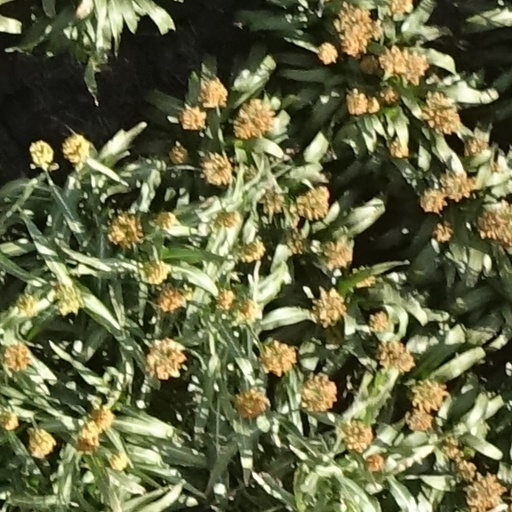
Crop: sorghum